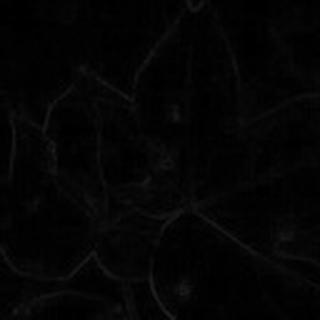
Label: cotton_target_spot